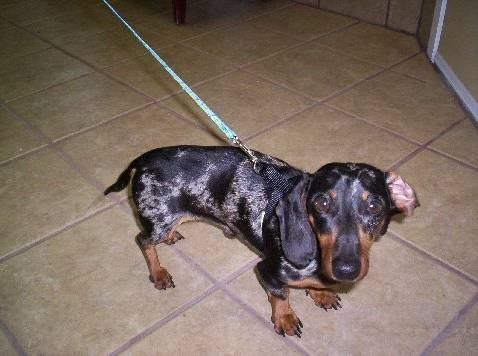
dog